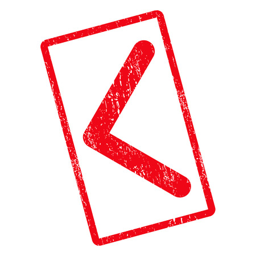
direction left rubber seal stamp watermark .